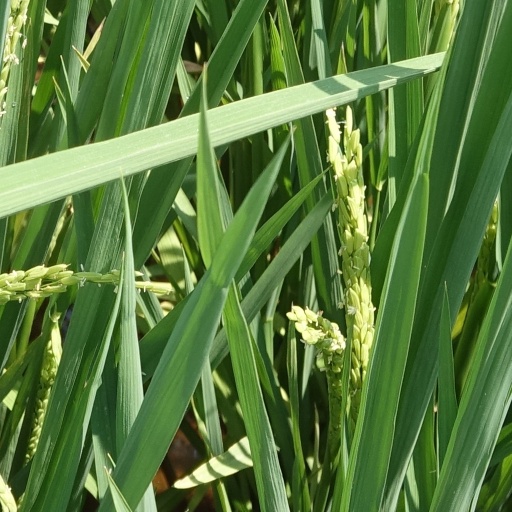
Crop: rice